A.k.a. Cassius Clay

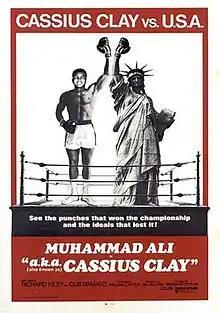
Theatrical release poster

A.k.a. Cassius Clay (styled as a.k.a. Cassius Clay) is a 1970 boxing documentary film about the former heavyweight champion Muhammad Ali.